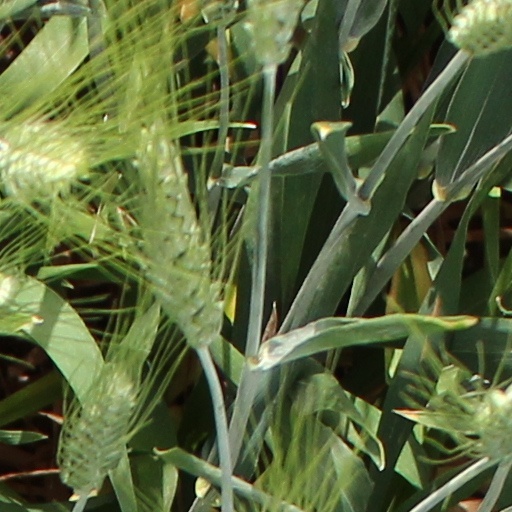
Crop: wheat